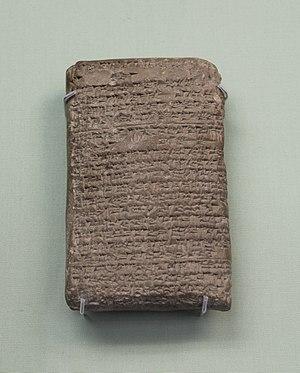
Lettre d'Amarna EA 9, missive du roi Burna-Buriash II de Babylone à Amenhotep IV (Akhenaton) ou Touthankamon d'Egypte. Le roi de Babylone envoie au roi d'Egypte des chevaux et du lapis-lazuli, et demande de l'or en échange. Il demande aussi à son égal de ne pas accepter les avances diplomatiques de l'Assyrie, qu'il considère comme sa vassale. BM E 29785.
La dynastie kassite de Babylone est une lignée de rois d'origine kassite appartenant sans doute à une même famille qui dirige le royaume de Babylone de 1595 environ jusqu'à 1155 av. J.-C, à la suite de la Première dynastie de Babylone. Il s'agit de la plus longue dynastie qu'ait connu cet État. Elle couvre la première partie de la période dite « médio-babylonienne ».
La Mésopotamie est une région historique du Moyen-Orient située entre le Tigre et l'Euphrate. Elle correspond pour sa plus grande part à l'Irak actuel.